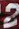
Number: 2